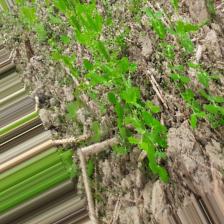
Label: Normal